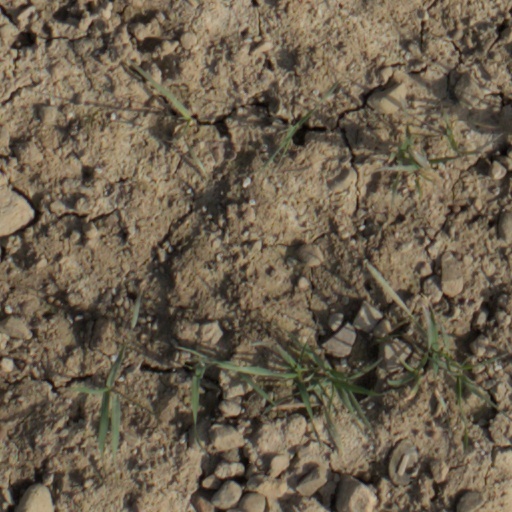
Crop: wheat